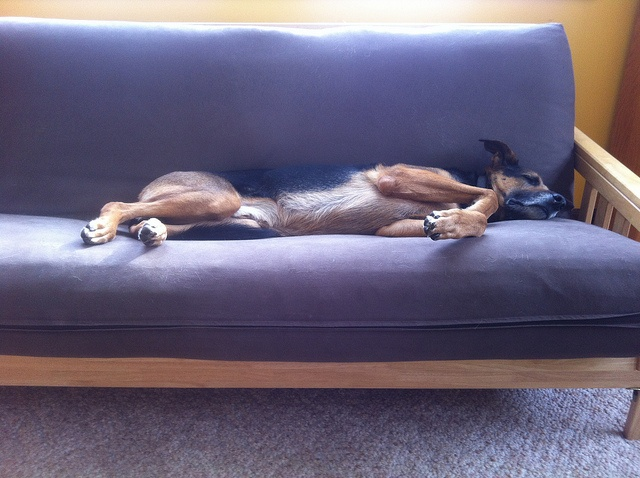
A large brown and black dog laying on top of a sofa.
A dog takes a nap in the crack of a couch
A dog naps on a wood framed futon during the daytime.
A dog is sleeping on a blue folding sofa.
The dog is stretched out lying on a couch.